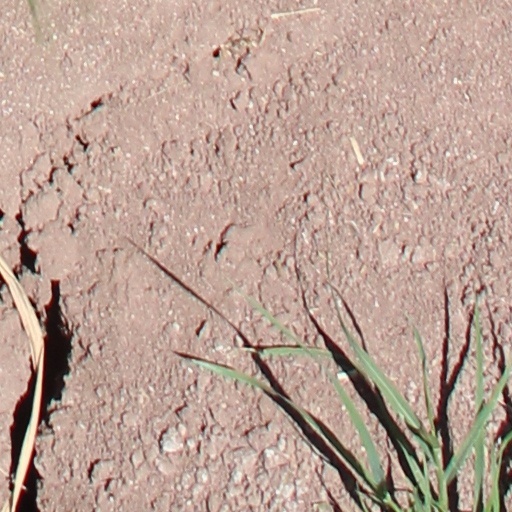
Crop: wheat